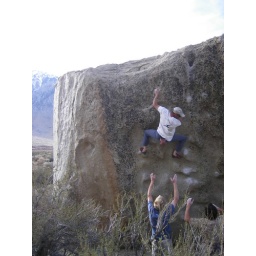
just another DRL in a white shirt